Edith Splatt

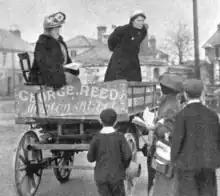
Two women giving speeches from a cart to a small crowd

Edith Splatt (3 January 1873 – 3 June 1945) was a British dressmaker, journalist and later an Exeter councillor. She led a tram protest and campaigned for better housing. She was a suffragette in the Women's Social and Political Union (WSPU) and a committee member of the less militant National Union of Women's Suffrage Societies (NUWSS).